Sky position (RA, Dec in degrees): 176.716, 25.279
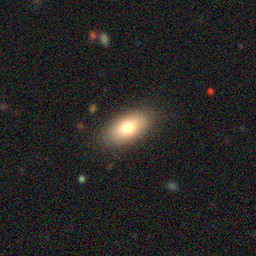
Galaxy morphology: In-between Round Smooth Galaxies